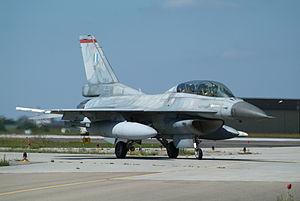
Albacete est une ville d’Espagne, capitale de la province d'Albacete dans la communauté autonome de Castille-La Manche. Elle est située à près de 300 km au sud-est de Madrid, dans la région historique de La Manche. Elle compte 171 390 habitants, 218 110 en incluant son agglomération. C'est la ville la plus importante de Castille-La Manche et l'un des principaux centres économiques de la Communauté autonome. Albacete fut la base des Brigades internationales.
L'accident aérien de la base de Los Llanos a lieu le 26 janvier 2015, lorsqu'un avion de combat F-16 de la force aérienne grecque s'écrase au décollage de la base d'Albacete en Espagne, au cours d'un exercice aérien de l'OTAN. L'accident fait onze morts : les deux pilotes grecs de l'appareil ainsi que neuf aviateurs français tués au sol. Sa cause principale est une mauvaise compensation de l'avion avant le décollage, pourtant censée être vérifiée par le pilote grâce à la check-list de l'appareil.
L'histoire de l'Armée de l'air française est à la fois celle des moyens aériens militaires et celle des supports à ces moyens. Elle débute avec l'aéronautique militaire.
La base aérienne de Los Llanos est une base utilisée par l'armée de l'air espagnole et l'OTAN. Elle se situe à 4 km au sud de la ville d'Albacete.